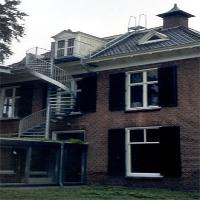
Weather: cloudy or overcast